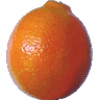
Label: Tangelo 1